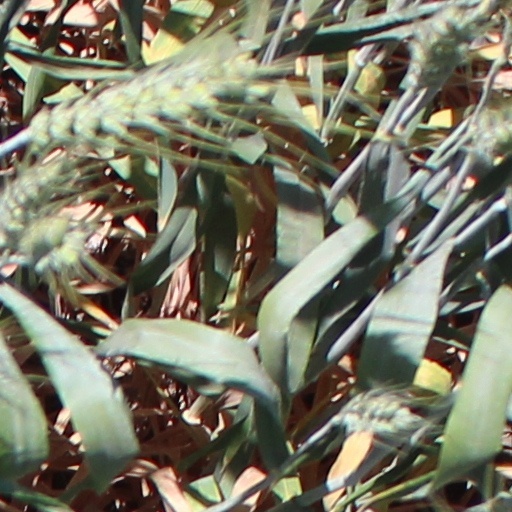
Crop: wheat